Foreign relations of Mexico

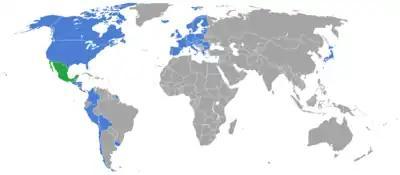
Mexico free trade agreements

As a founding member of the Organization of American States (OAS), Mexico has actively participated in the intergovernmental organization. Since the creation of the OAS, Mexico always promoted to include more principals related to international cooperation and less military aspects, its position was based on the principles of non-intervention and the pacific resolution of disputes. In addition, Mexico favored the membership of Canada in 1989 and Belize and Guatemala in 1991.